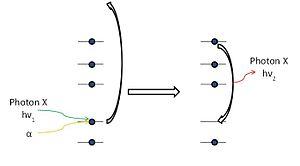
Le spectromètre à particules alpha et à rayons X est un instrument d’analyse permettant d’obtenir la composition chimique en éléments majeurs et mineurs d’un échantillon. L’échantillon est bombardé avec des particules α et des rayons X. La détection de la diffusion de ces particules α et de la fluorescence des rayons X résultants de ce bombardement permet de connaître la composition de l'échantillon.